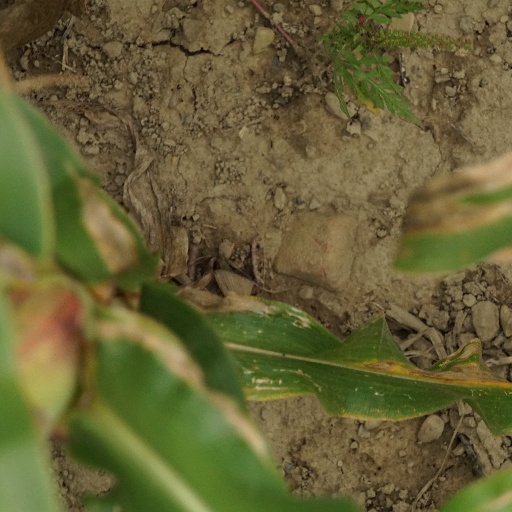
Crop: maize; corn